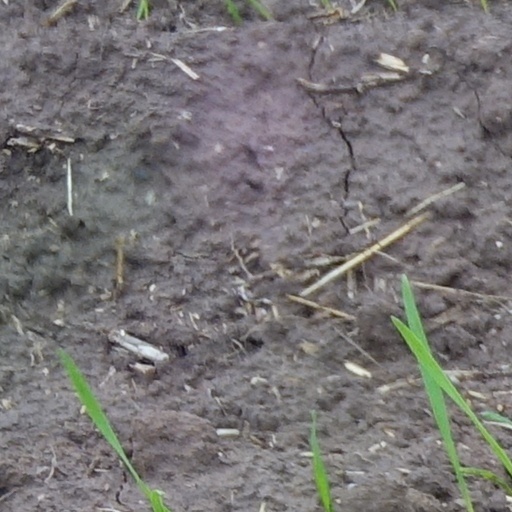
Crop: wheat